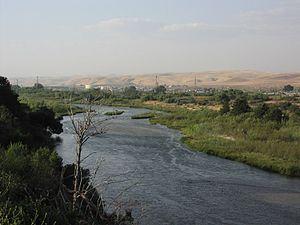
Le fleuve Salinas est un cours d'eau prenant sa source près de la ville de San Miguel, et se jetant dans l'océan Pacifique par le biais de la baie de Monterey, dans la chaîne Santa Lucia Range.